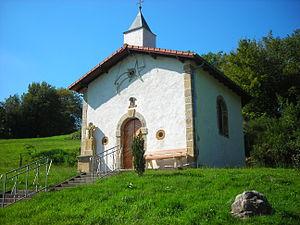
Bisten-en-Lorraine, anciennement Bisten-im-Loch, est une commune française située dans le département de la Moselle, en région Grand Est. Elle est localisée dans les régions naturelles du pays de Nied et du Warndt, ainsi que dans le bassin de vie de la Moselle-Est.